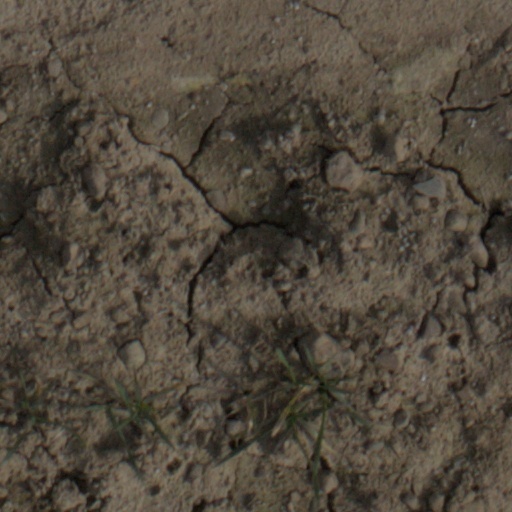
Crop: wheat